Hanau-Münzenberg

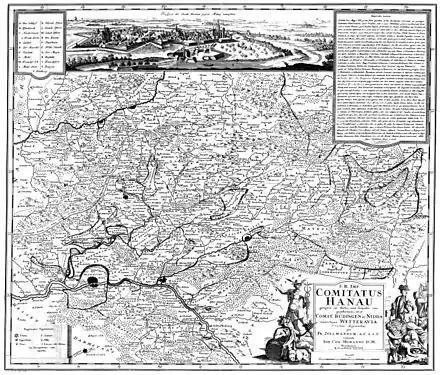
Map of the county Hanau-Münzenberg by Friedrich Zollmann 1728

The county of Hanau-Münzenberg was positioned to the north of the river Main stretching from the West of Frankfurt am Main eastwards through the valley of the river Kinzig to Schlüchtern and into the Spessart mountains to Partenstein. The capital was the town of Hanau. The counts had also castles in Windecken (disused after the 16th century) and Steinau an der Straße.